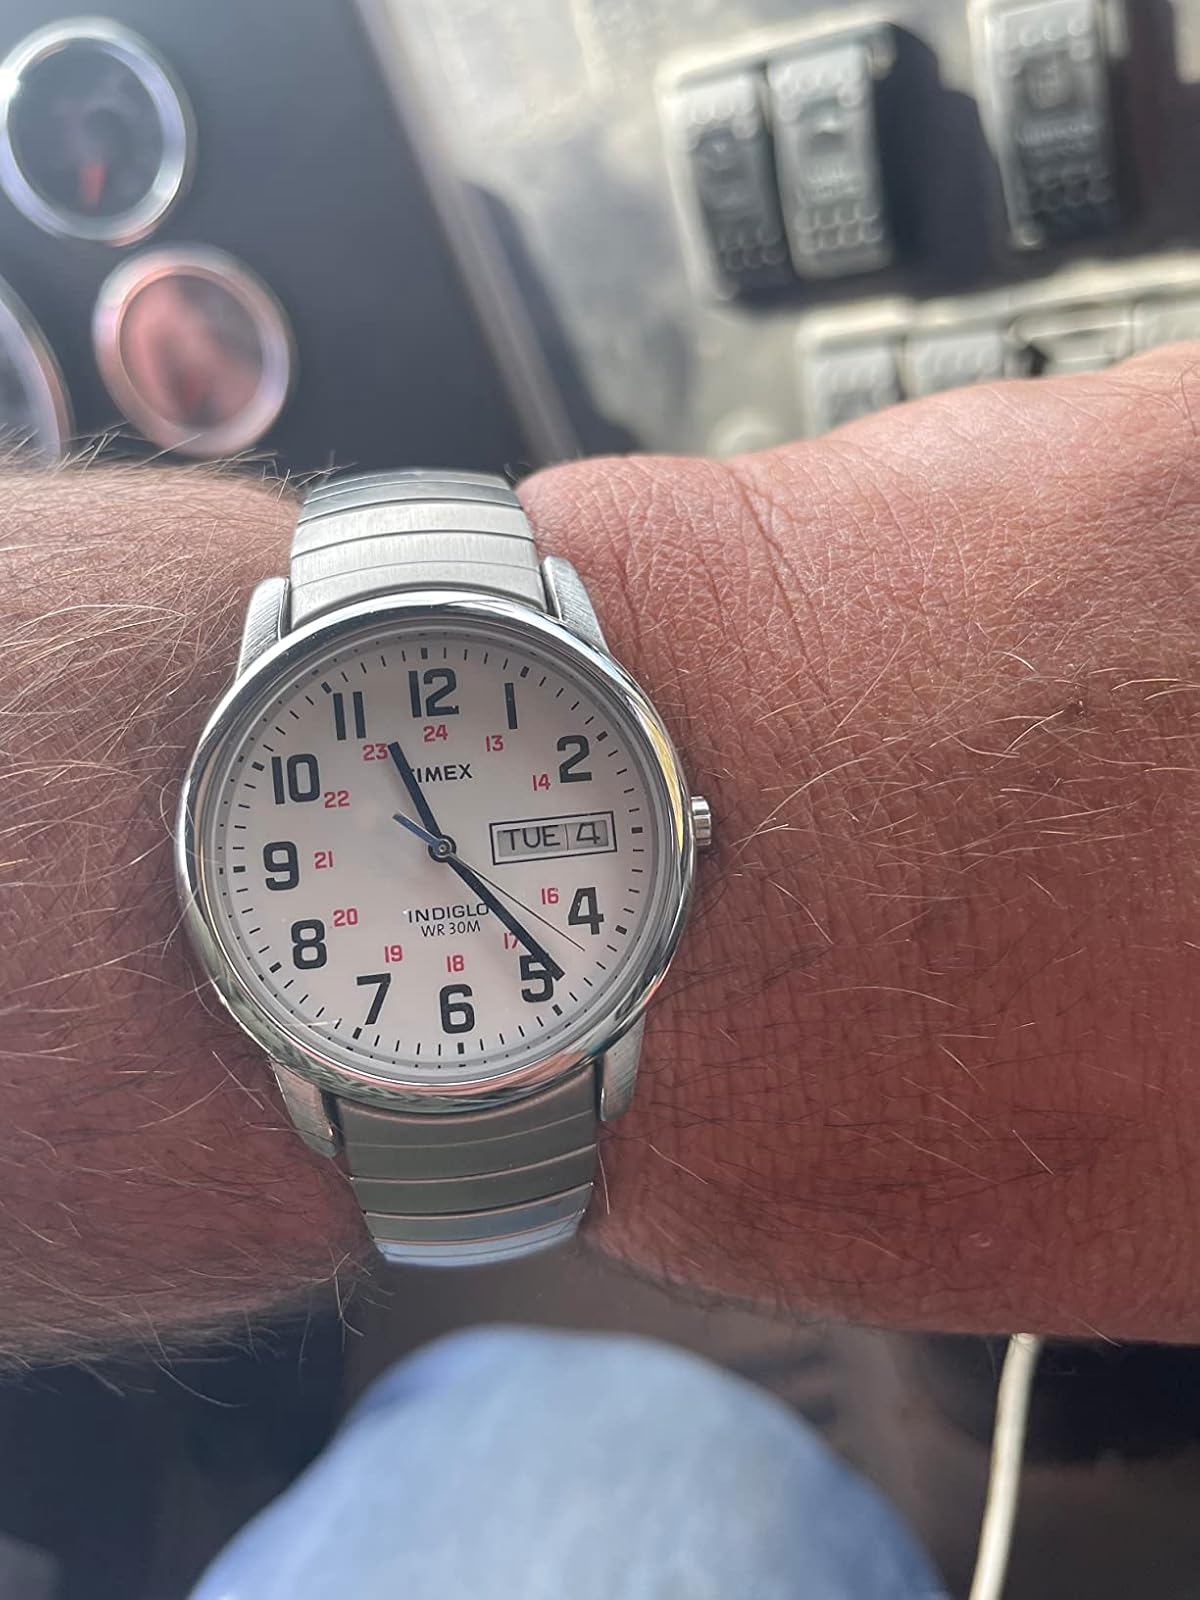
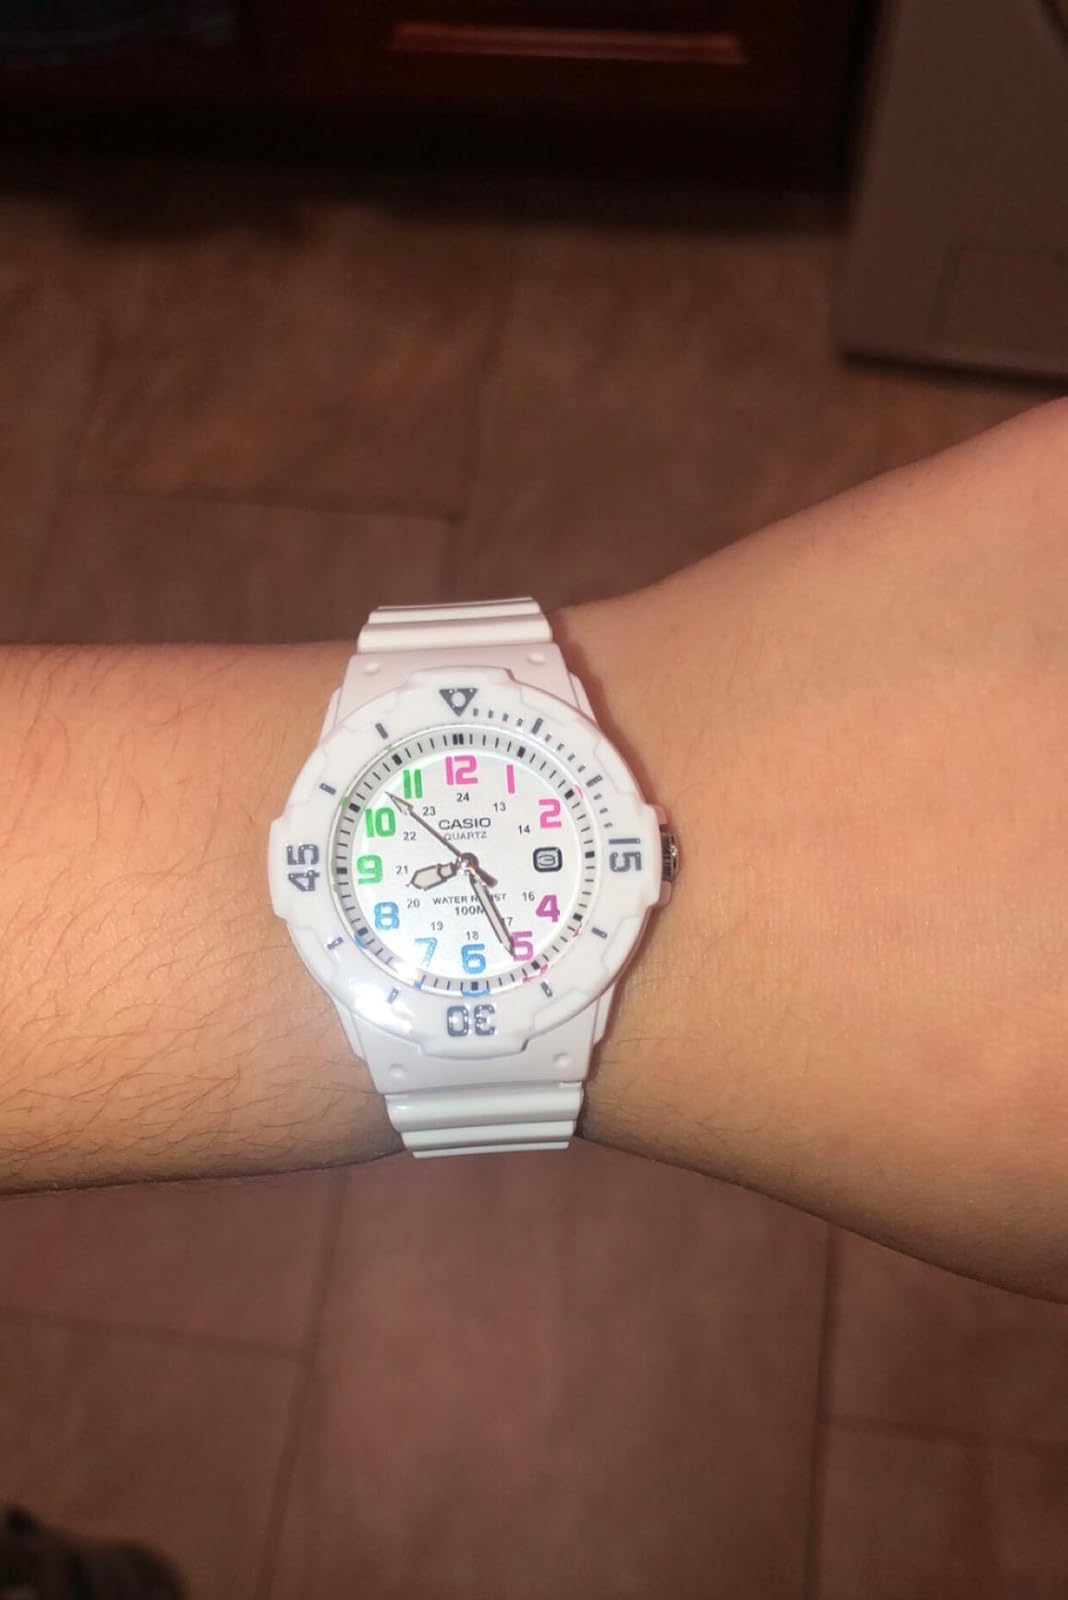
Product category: accessories_watch
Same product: no